Liangshan railway station

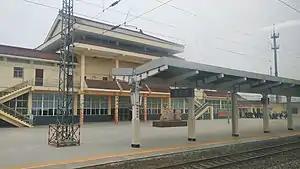

Liangshan railway station is a railway station in Liangshan County, Jining, Shandong, China. It is an intermediate stop on the Beijing–Kowloon railway.